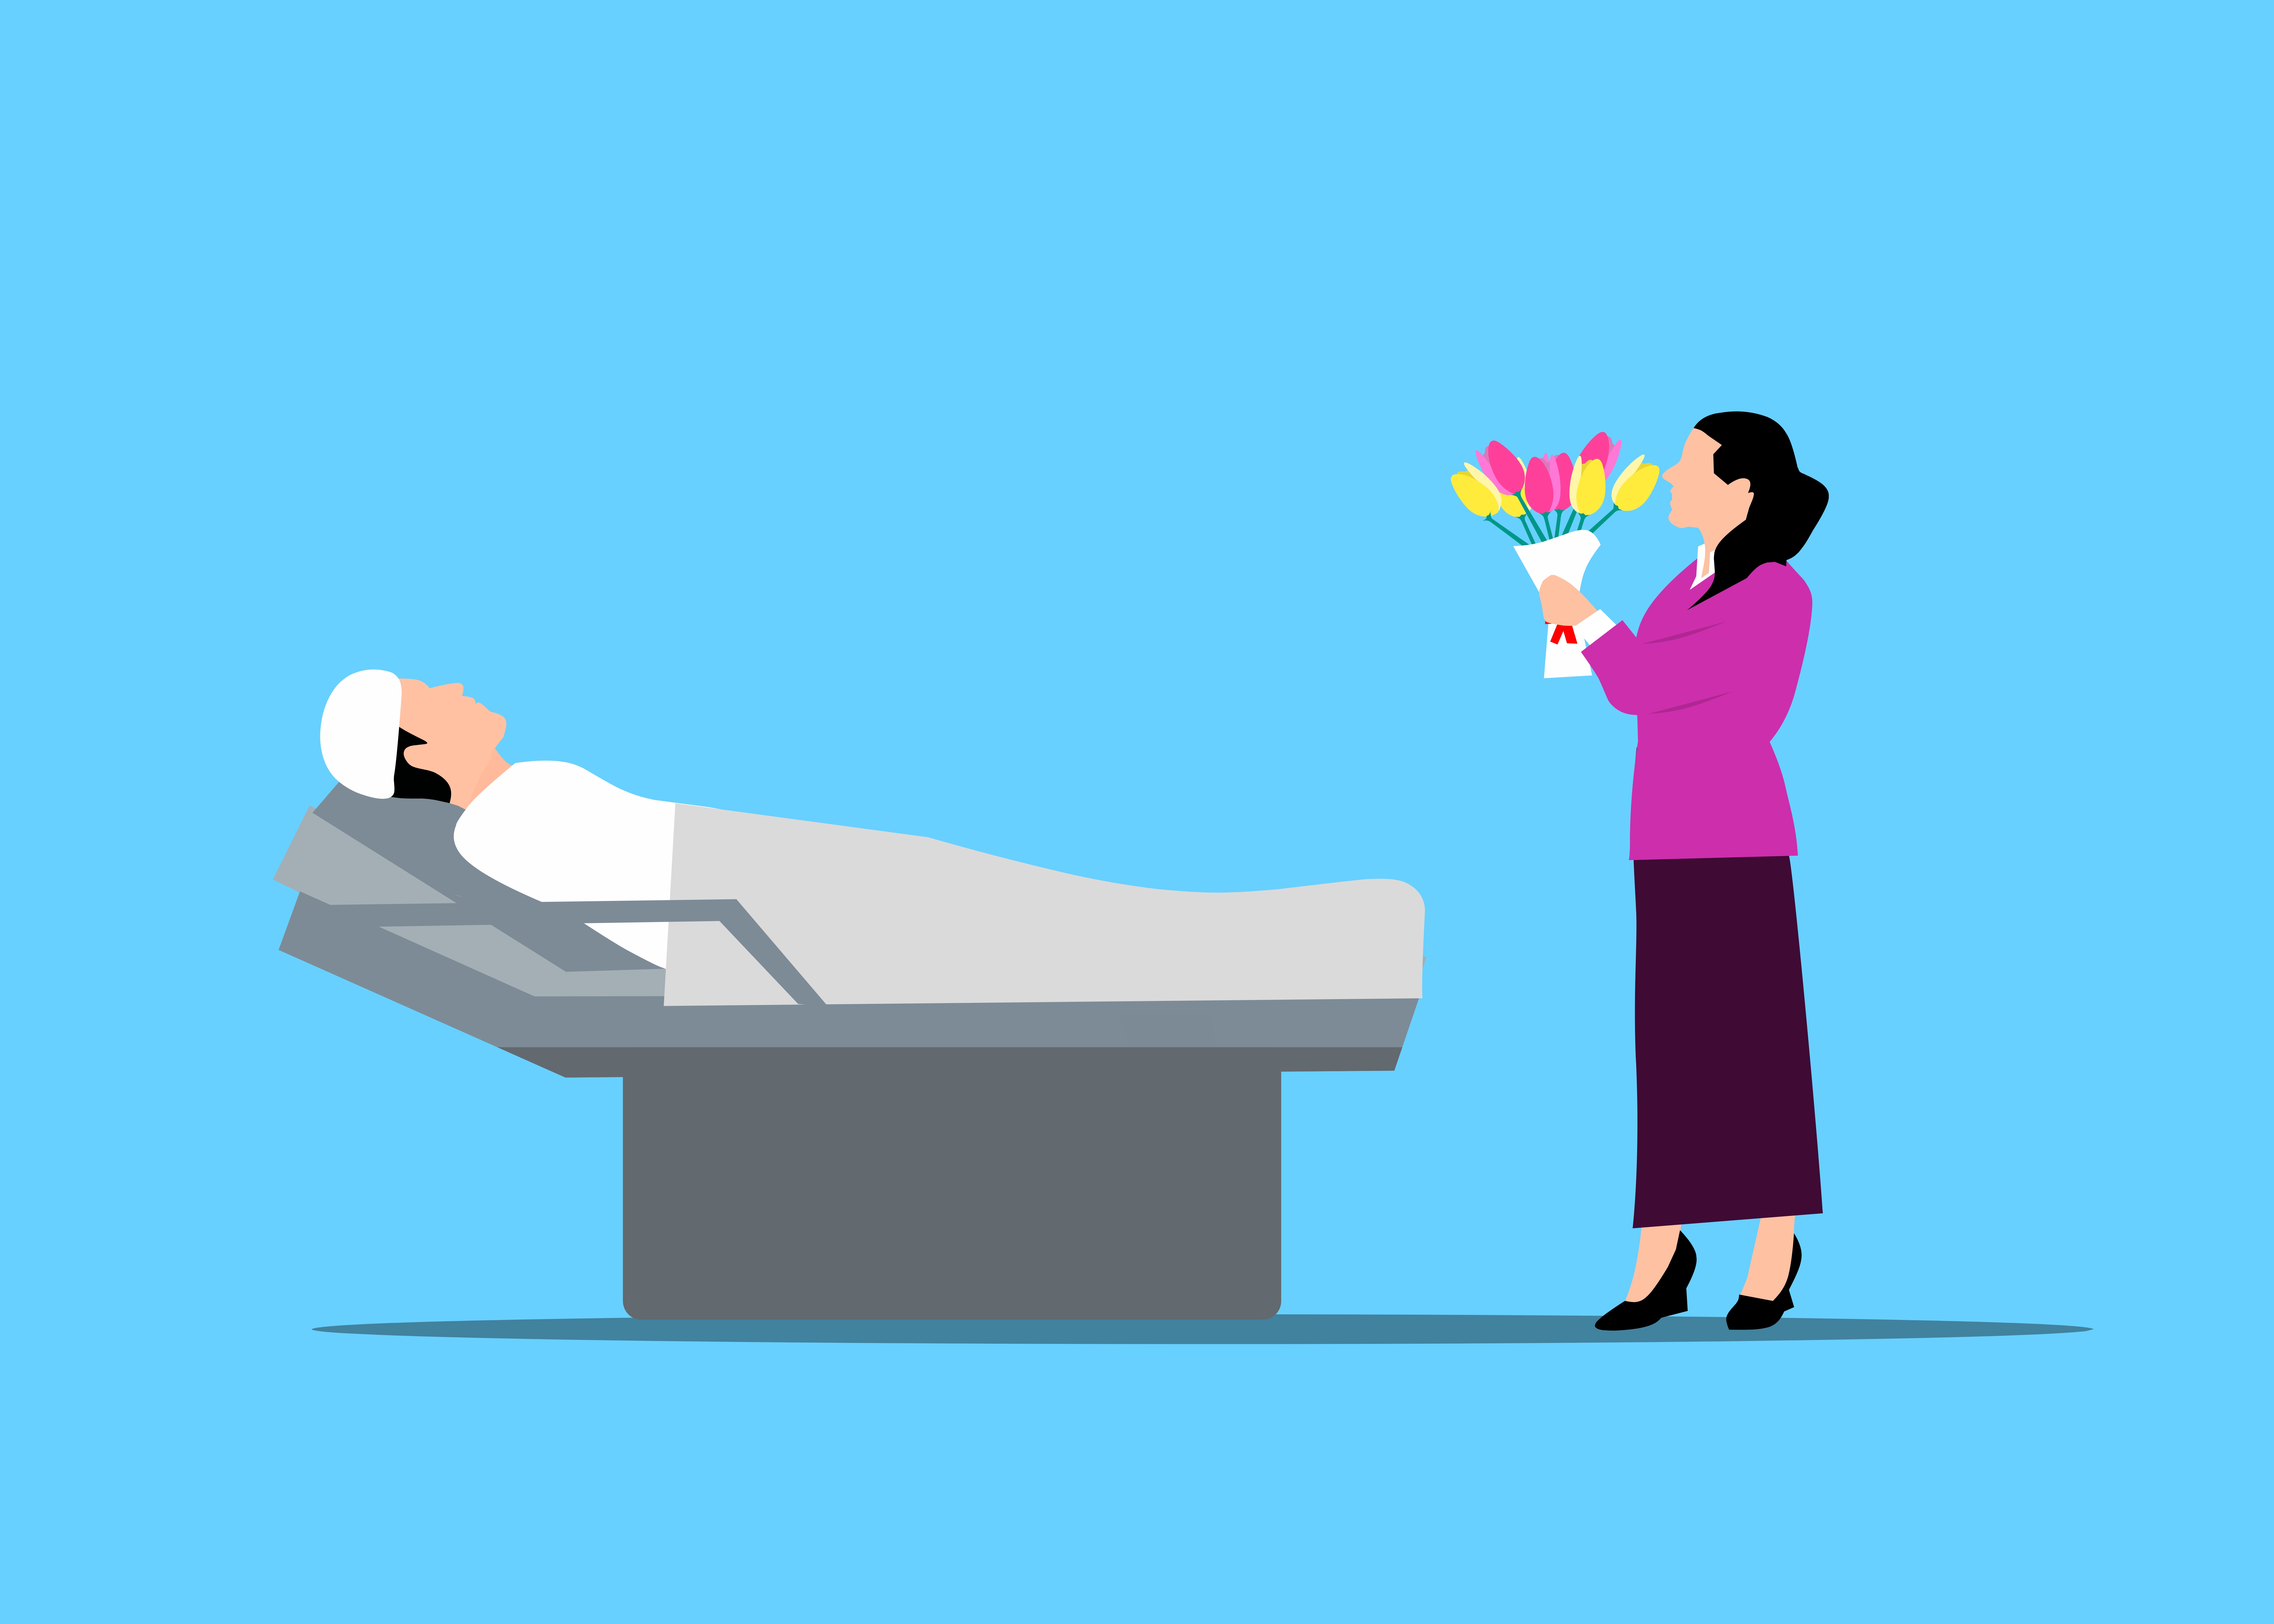
visit, sick, hospital, patient, lying, bed, visiting, gift, friend, friendship, people, medical, visitor, flower, woman, cartoon, female, care, health, recovery, gesture, art, sharing, font, graphics, conversation, illustration, event, drawing, elbow, job, animation, sitting, couch, magenta, clip art, bench, collaboration, graphic design, Animated cartoon, brand